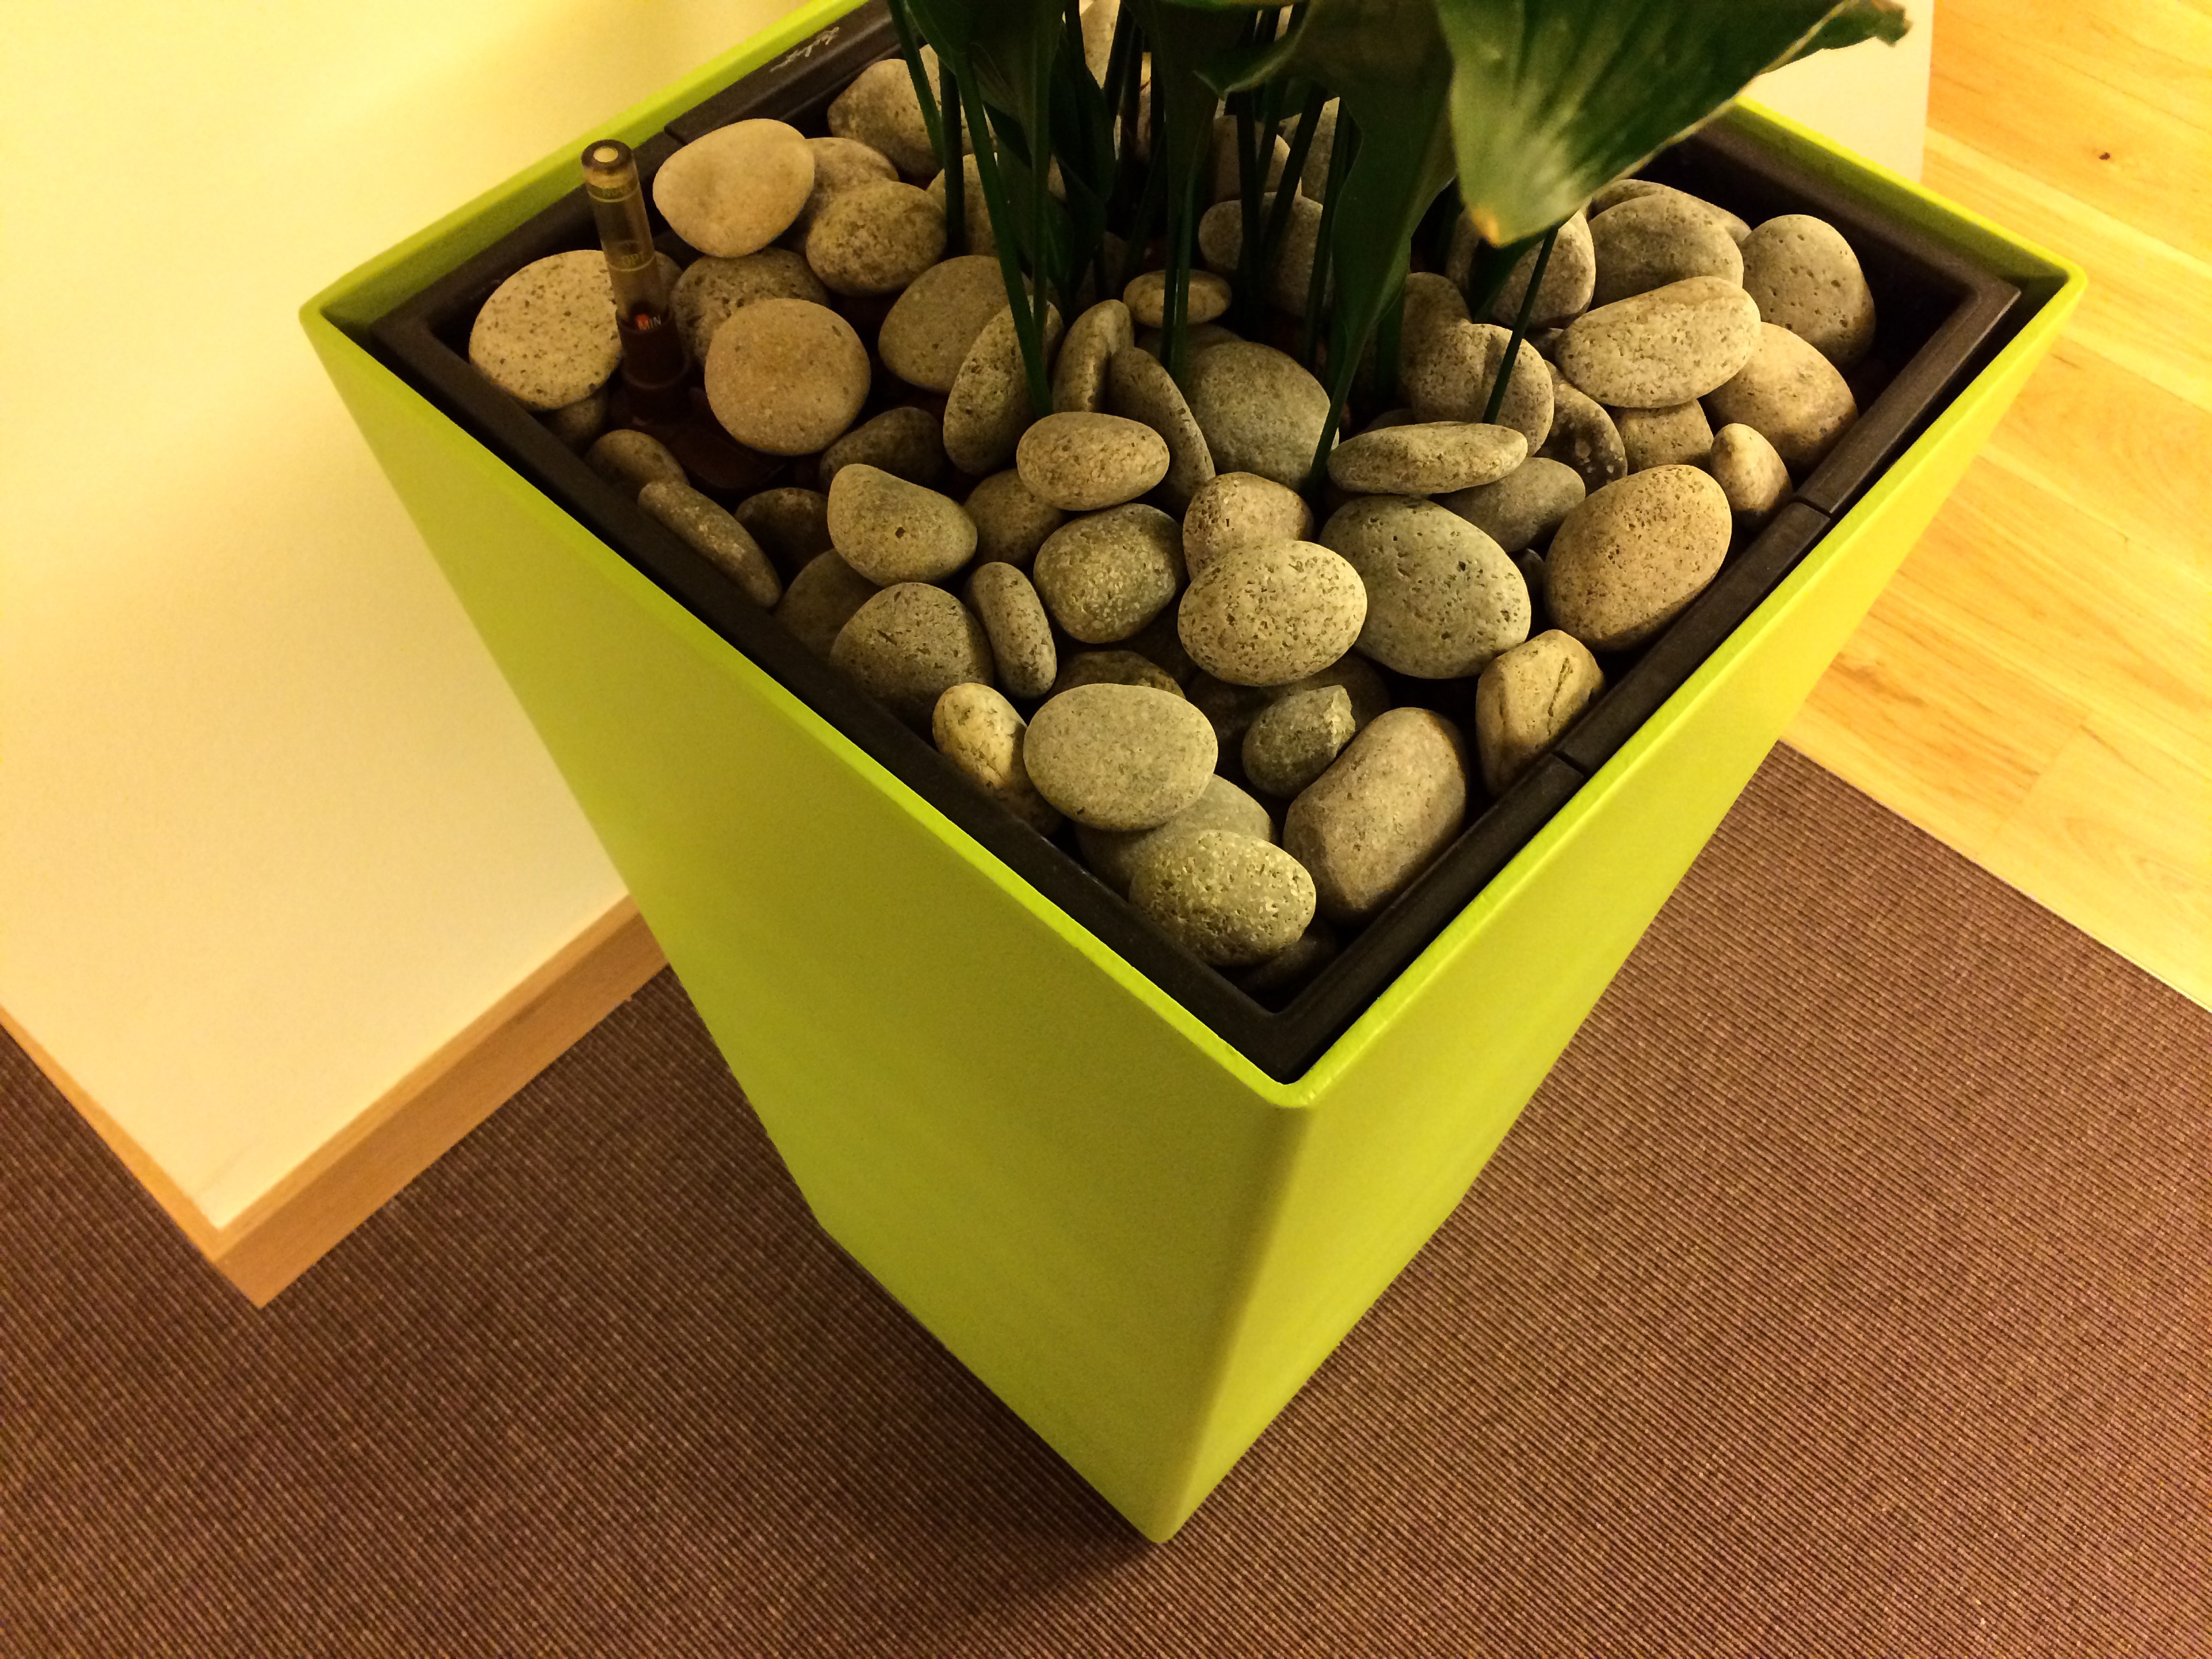
wood, flower, decoration, food, produce, material, bucket, stones, pebbles, flowerpot, planters